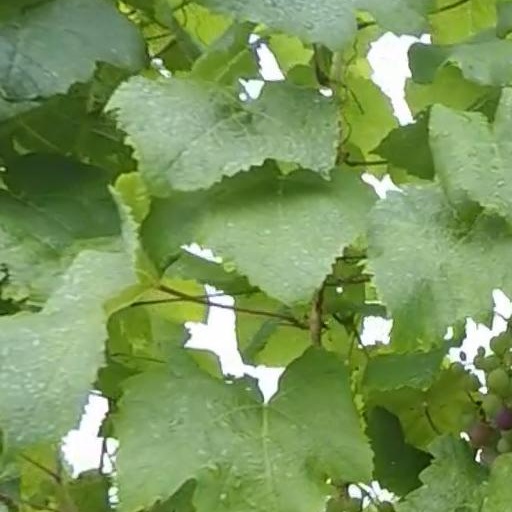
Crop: grape